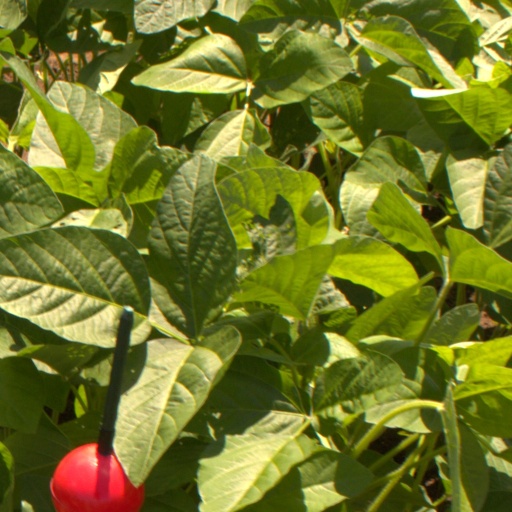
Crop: soybean